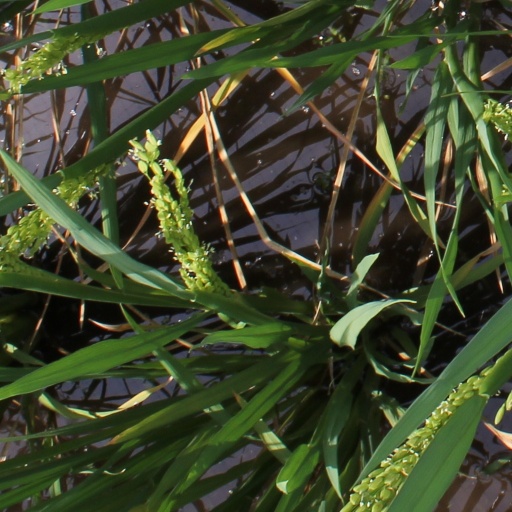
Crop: rice